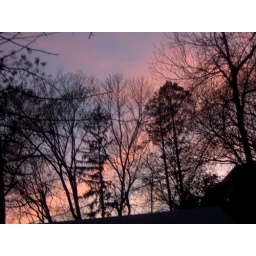
tree silhouettes against a colorful sky